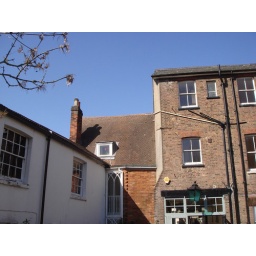
blue sky in st albans. feel like summer